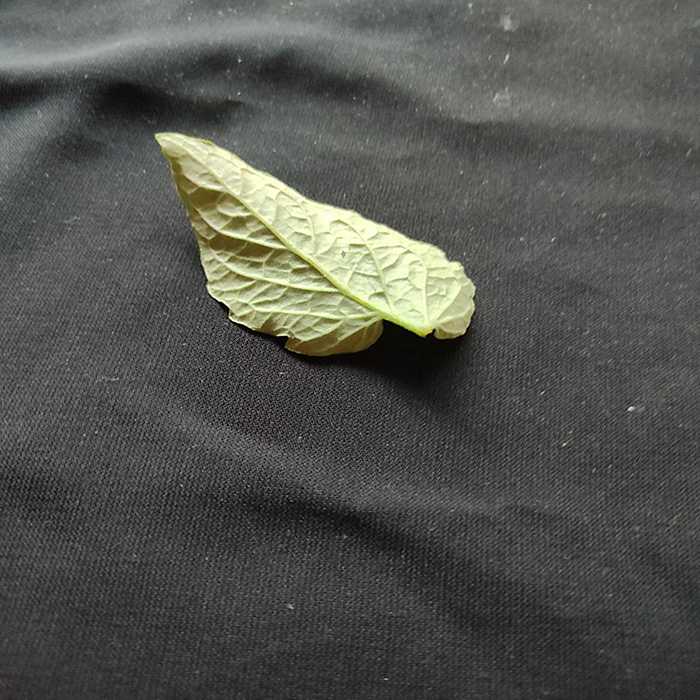
Plant: Tomato
Label: Tomato Fresh leaf